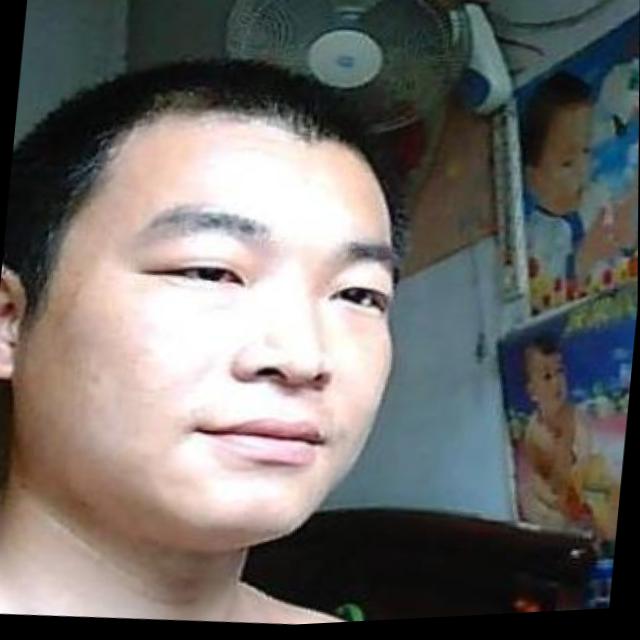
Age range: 21-44